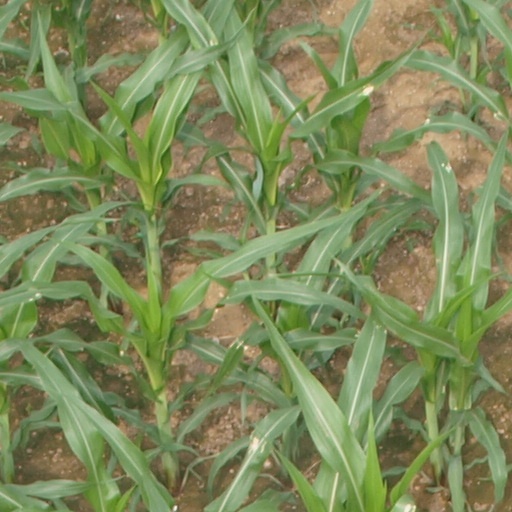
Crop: maize; corn